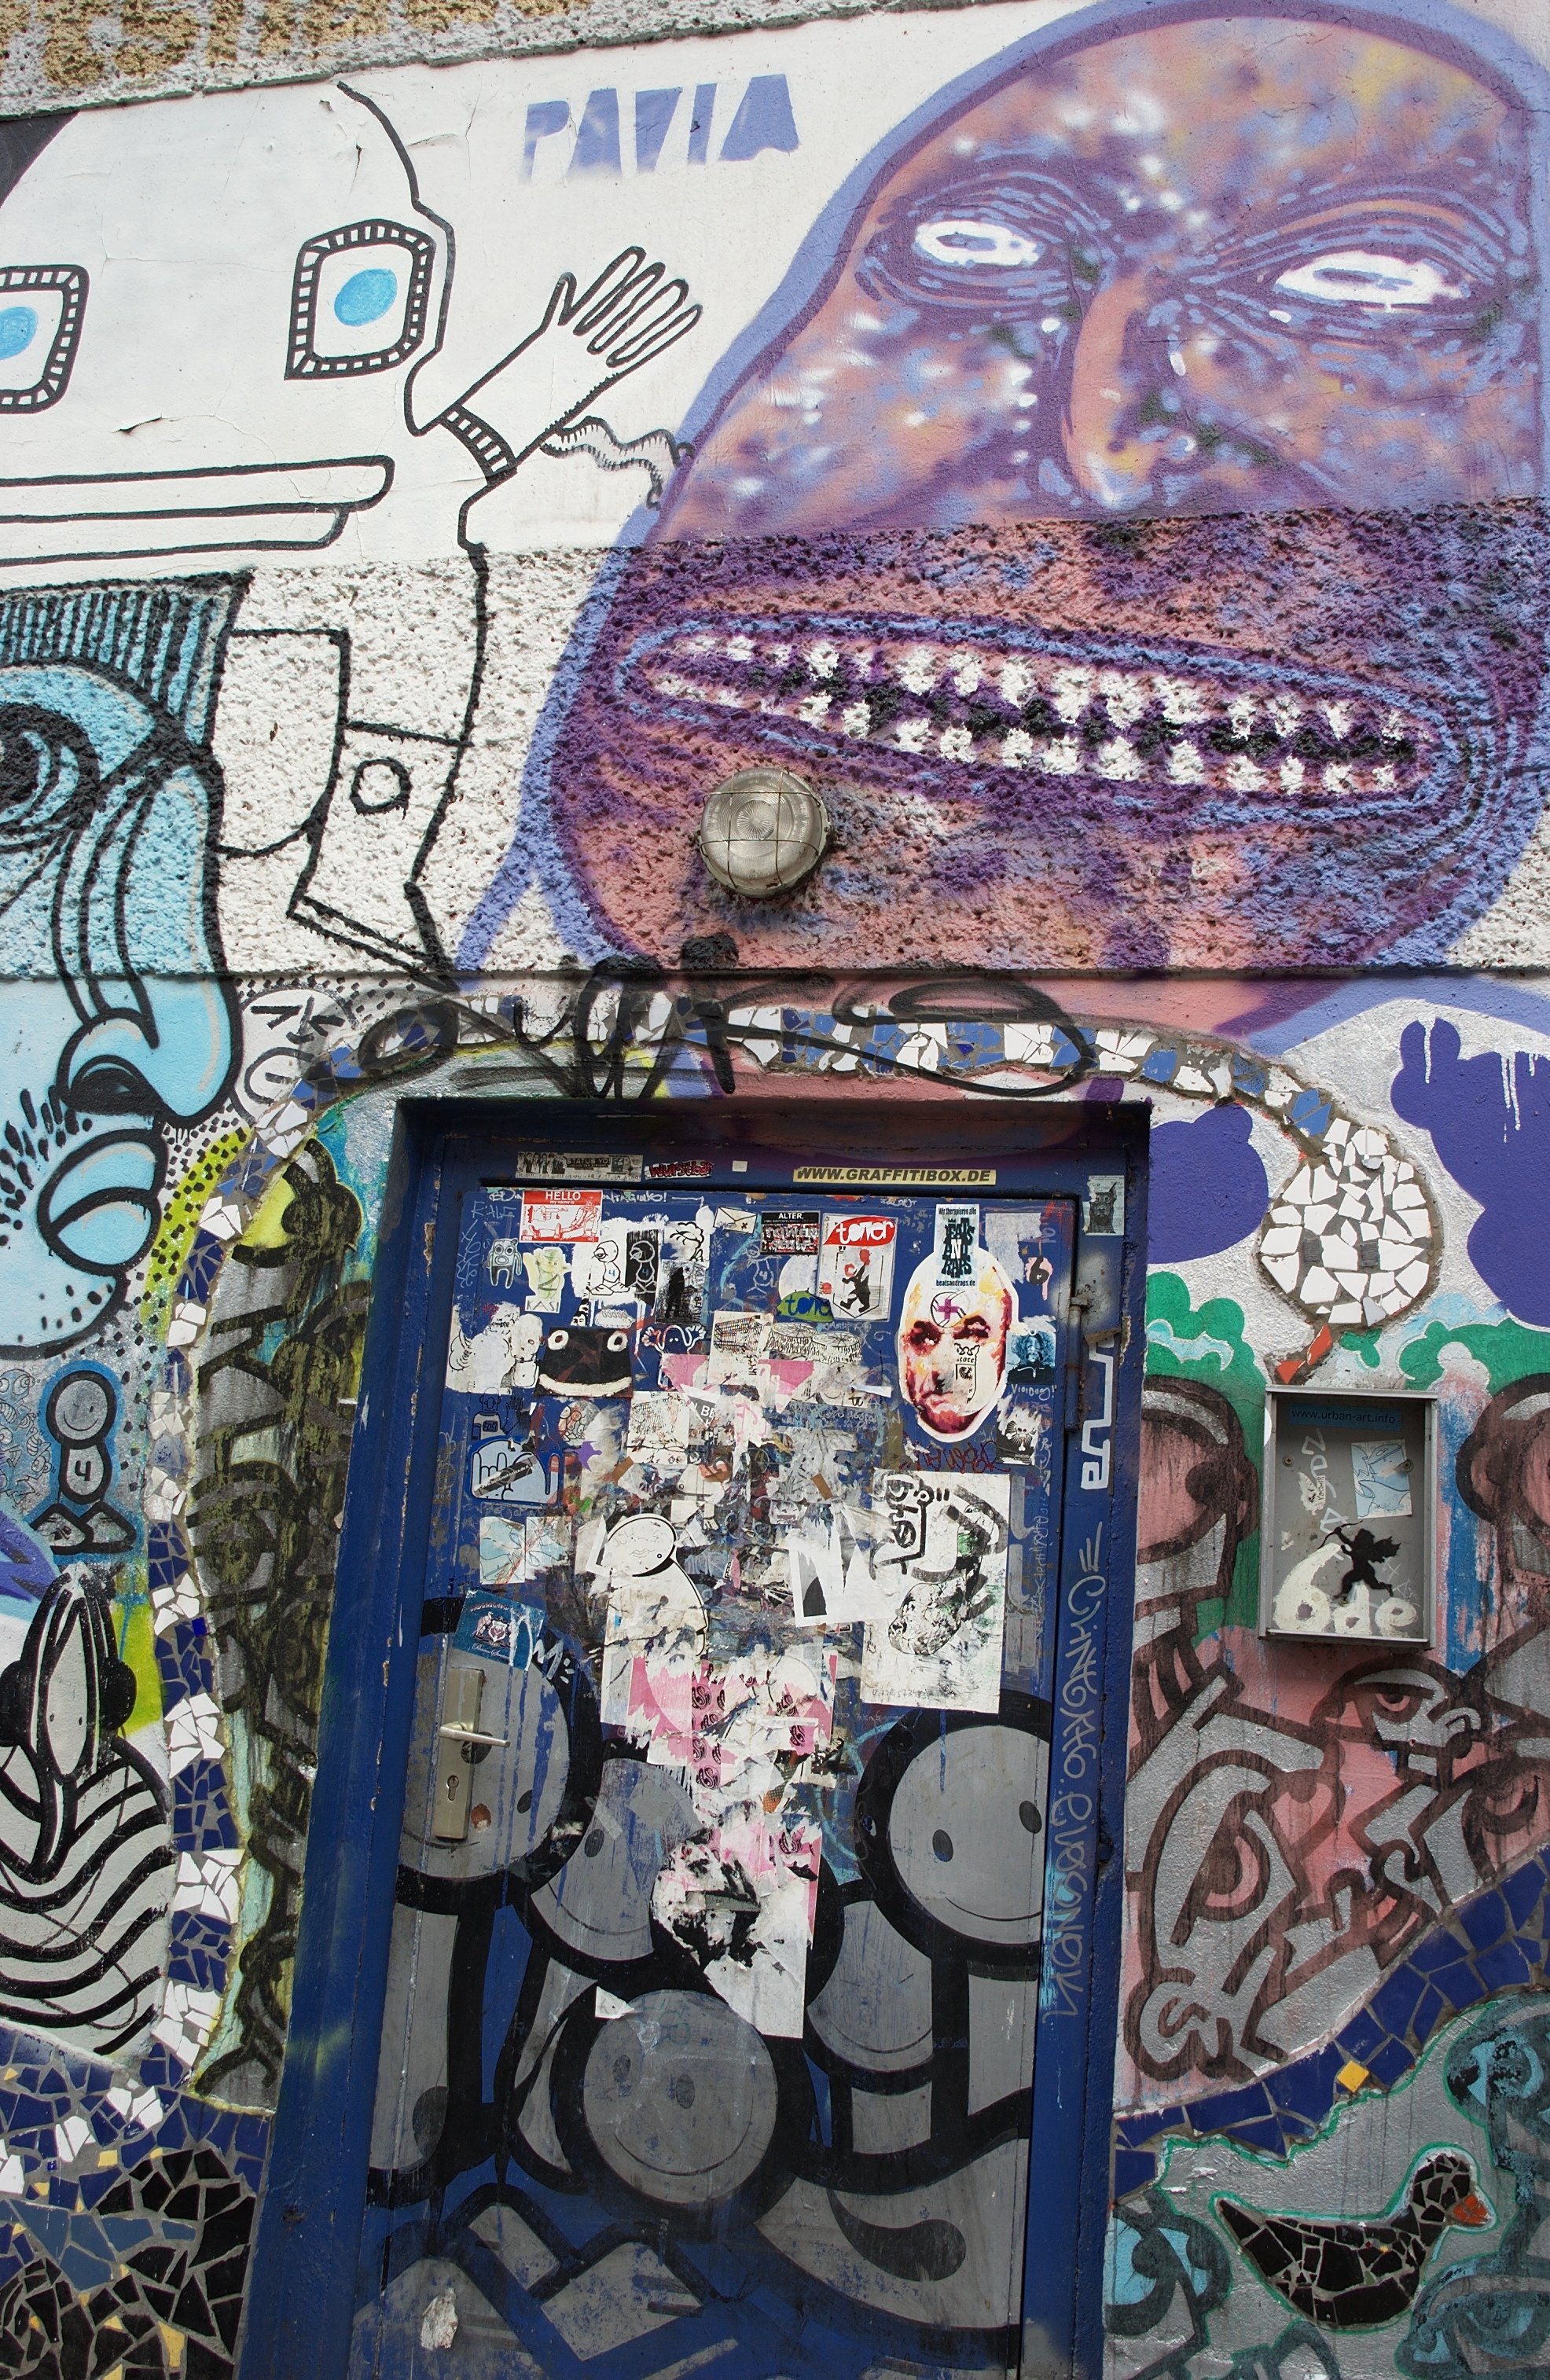
graffiti, street art, art, 2011, design, mural, rawtherapee, germany, deutschland, berlin, pentax, 20mm, comics, lenstagged, steffenzahn, guessedberlin, k100d, justpentax, iamflickr, cosina, voigtlander, cosinavoigtlnder, skopar, colorskopar, cv20, colorskopar20mmf35slii, 20mmf35slii, voigtlander20mm, cv2035, skopar20mmf35, voigtlnder20mmf35, gwbgrannysmith, comic book